Hallamshire (UK Parliament constituency)

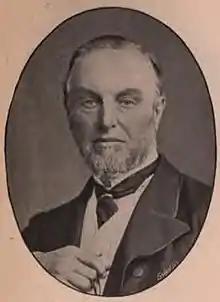
Mappin

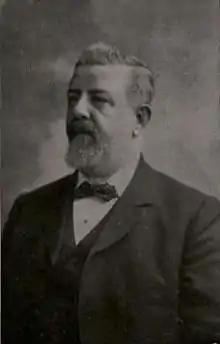
John Wadsworth

Another General Election was required to take place before the end of 1915. The political parties had been making preparations for an election to take place and by July 1914, the following candidates had been selected;